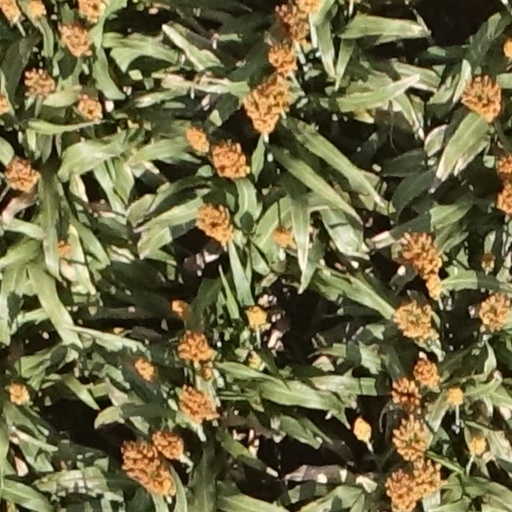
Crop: sorghum